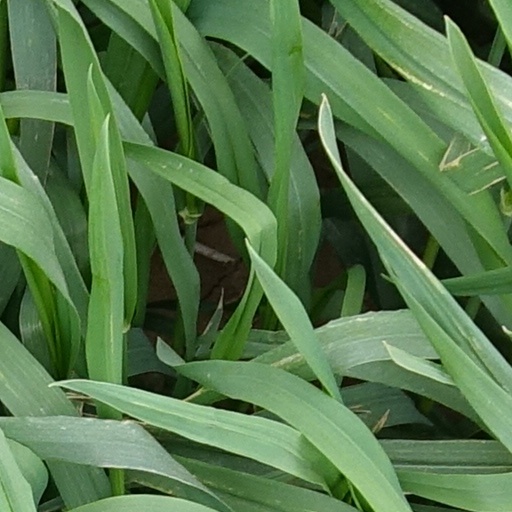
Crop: wheat